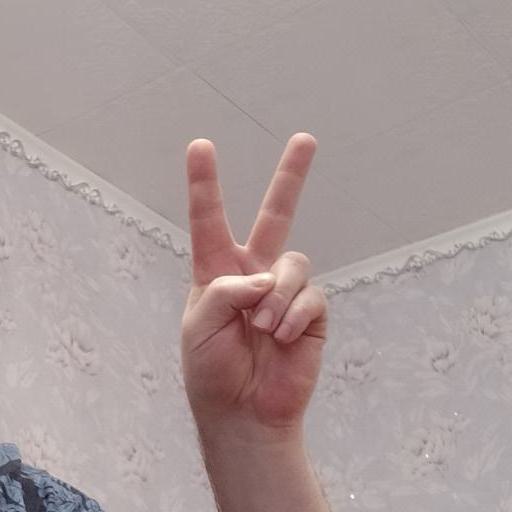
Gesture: peace